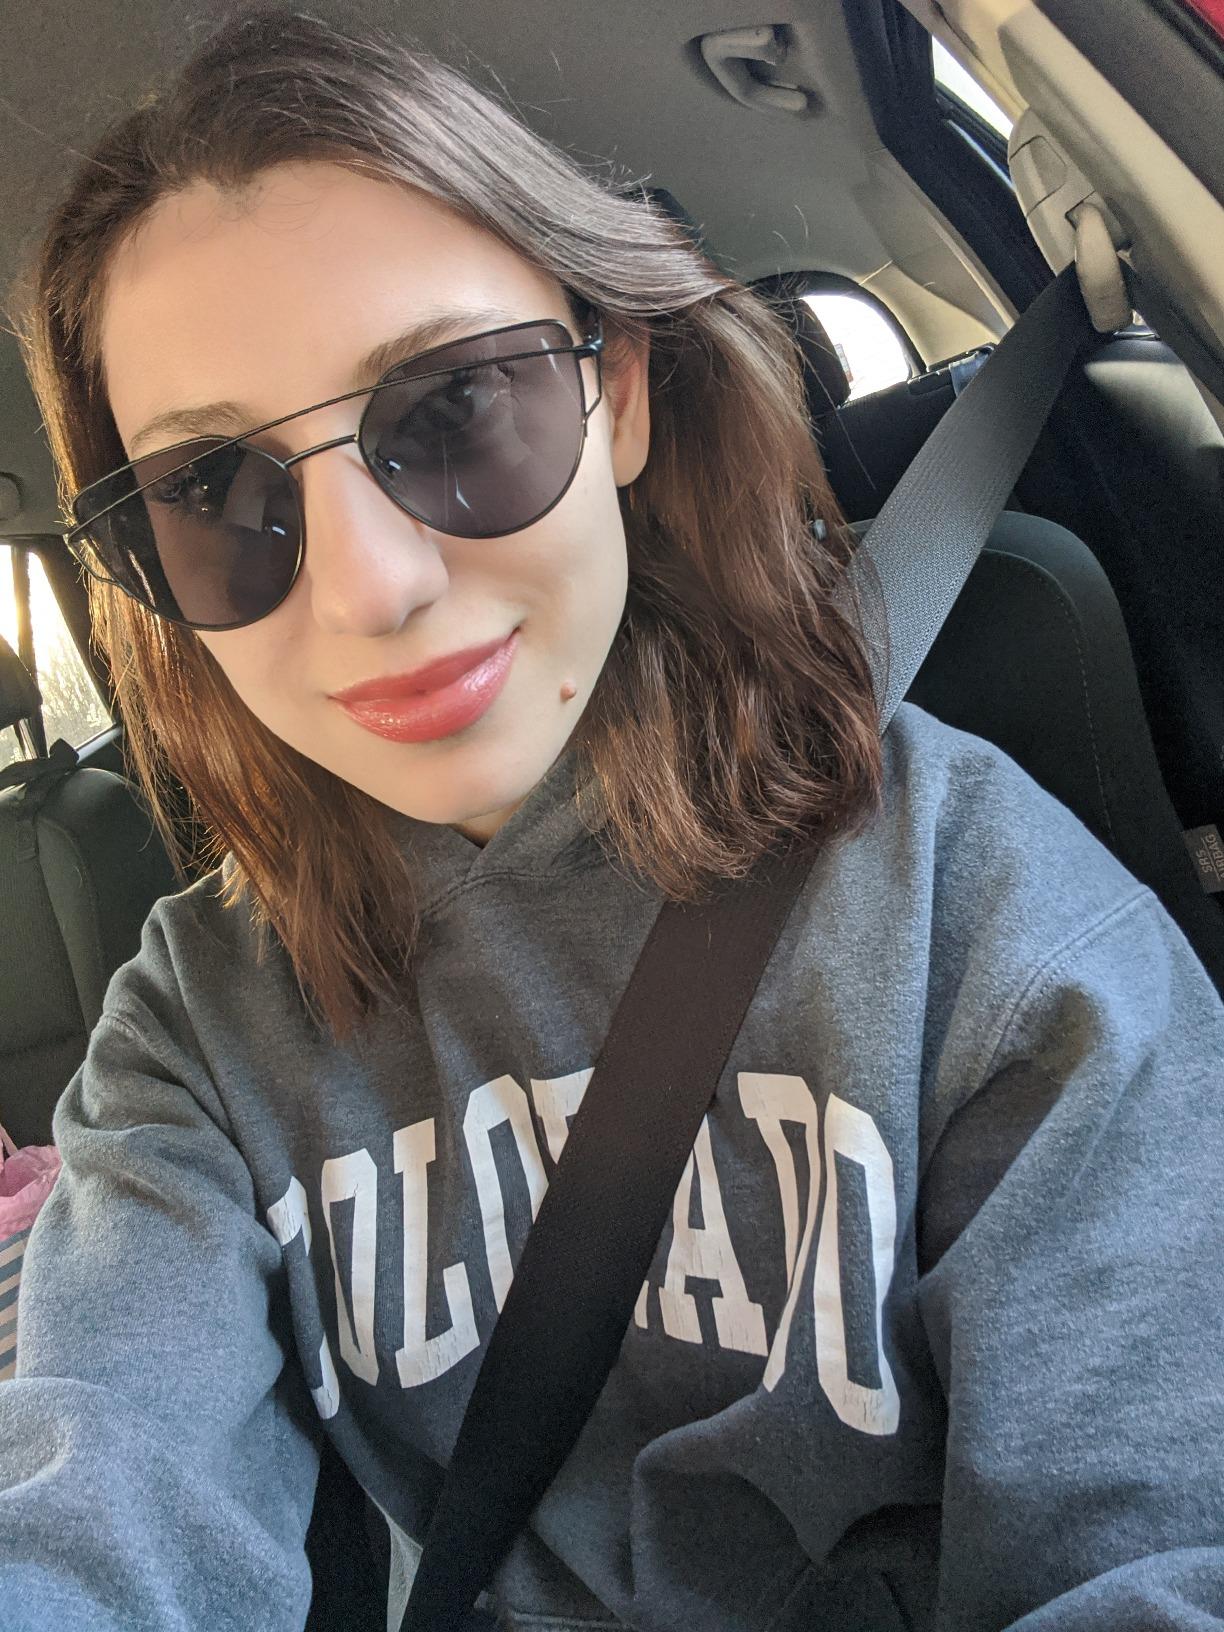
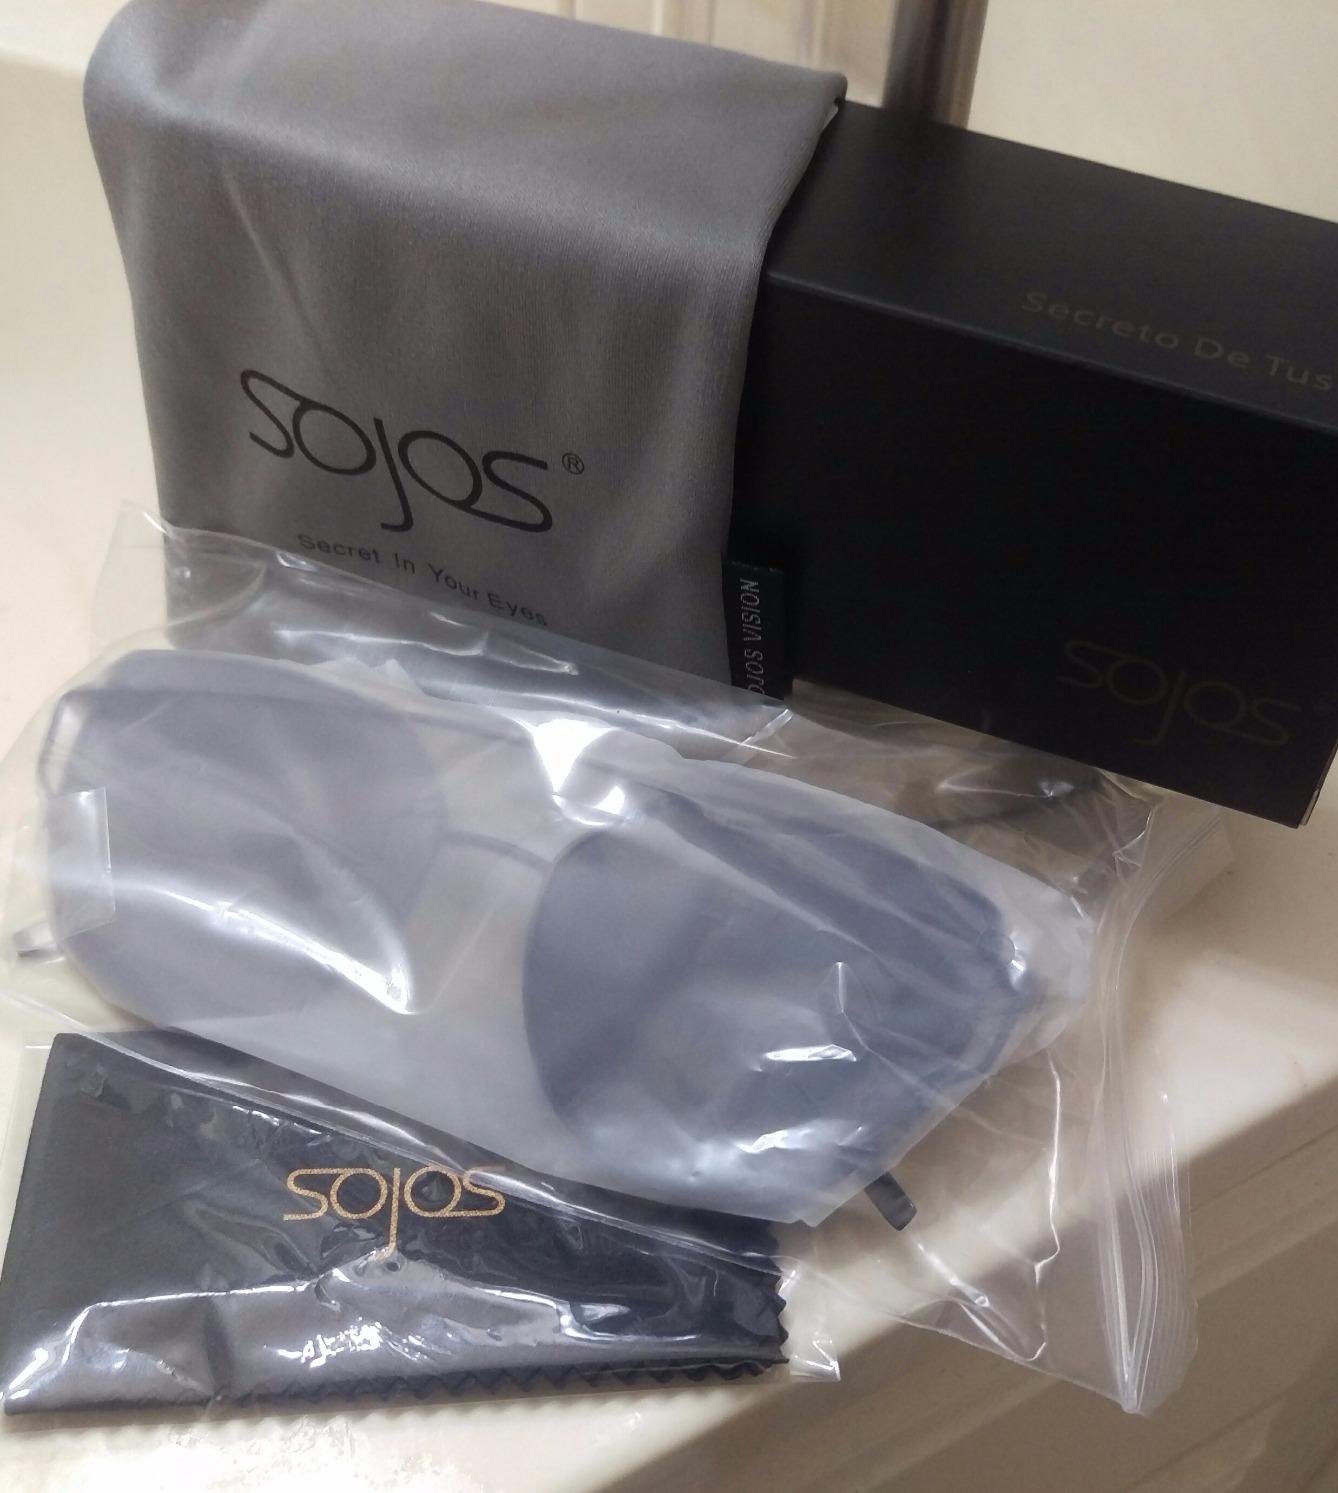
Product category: accessories_sunglasses
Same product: yes